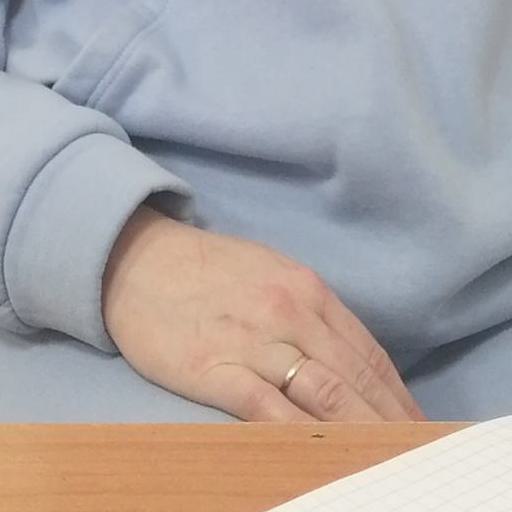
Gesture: no_gesture